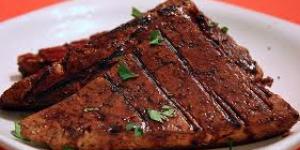
tofu a la plancha